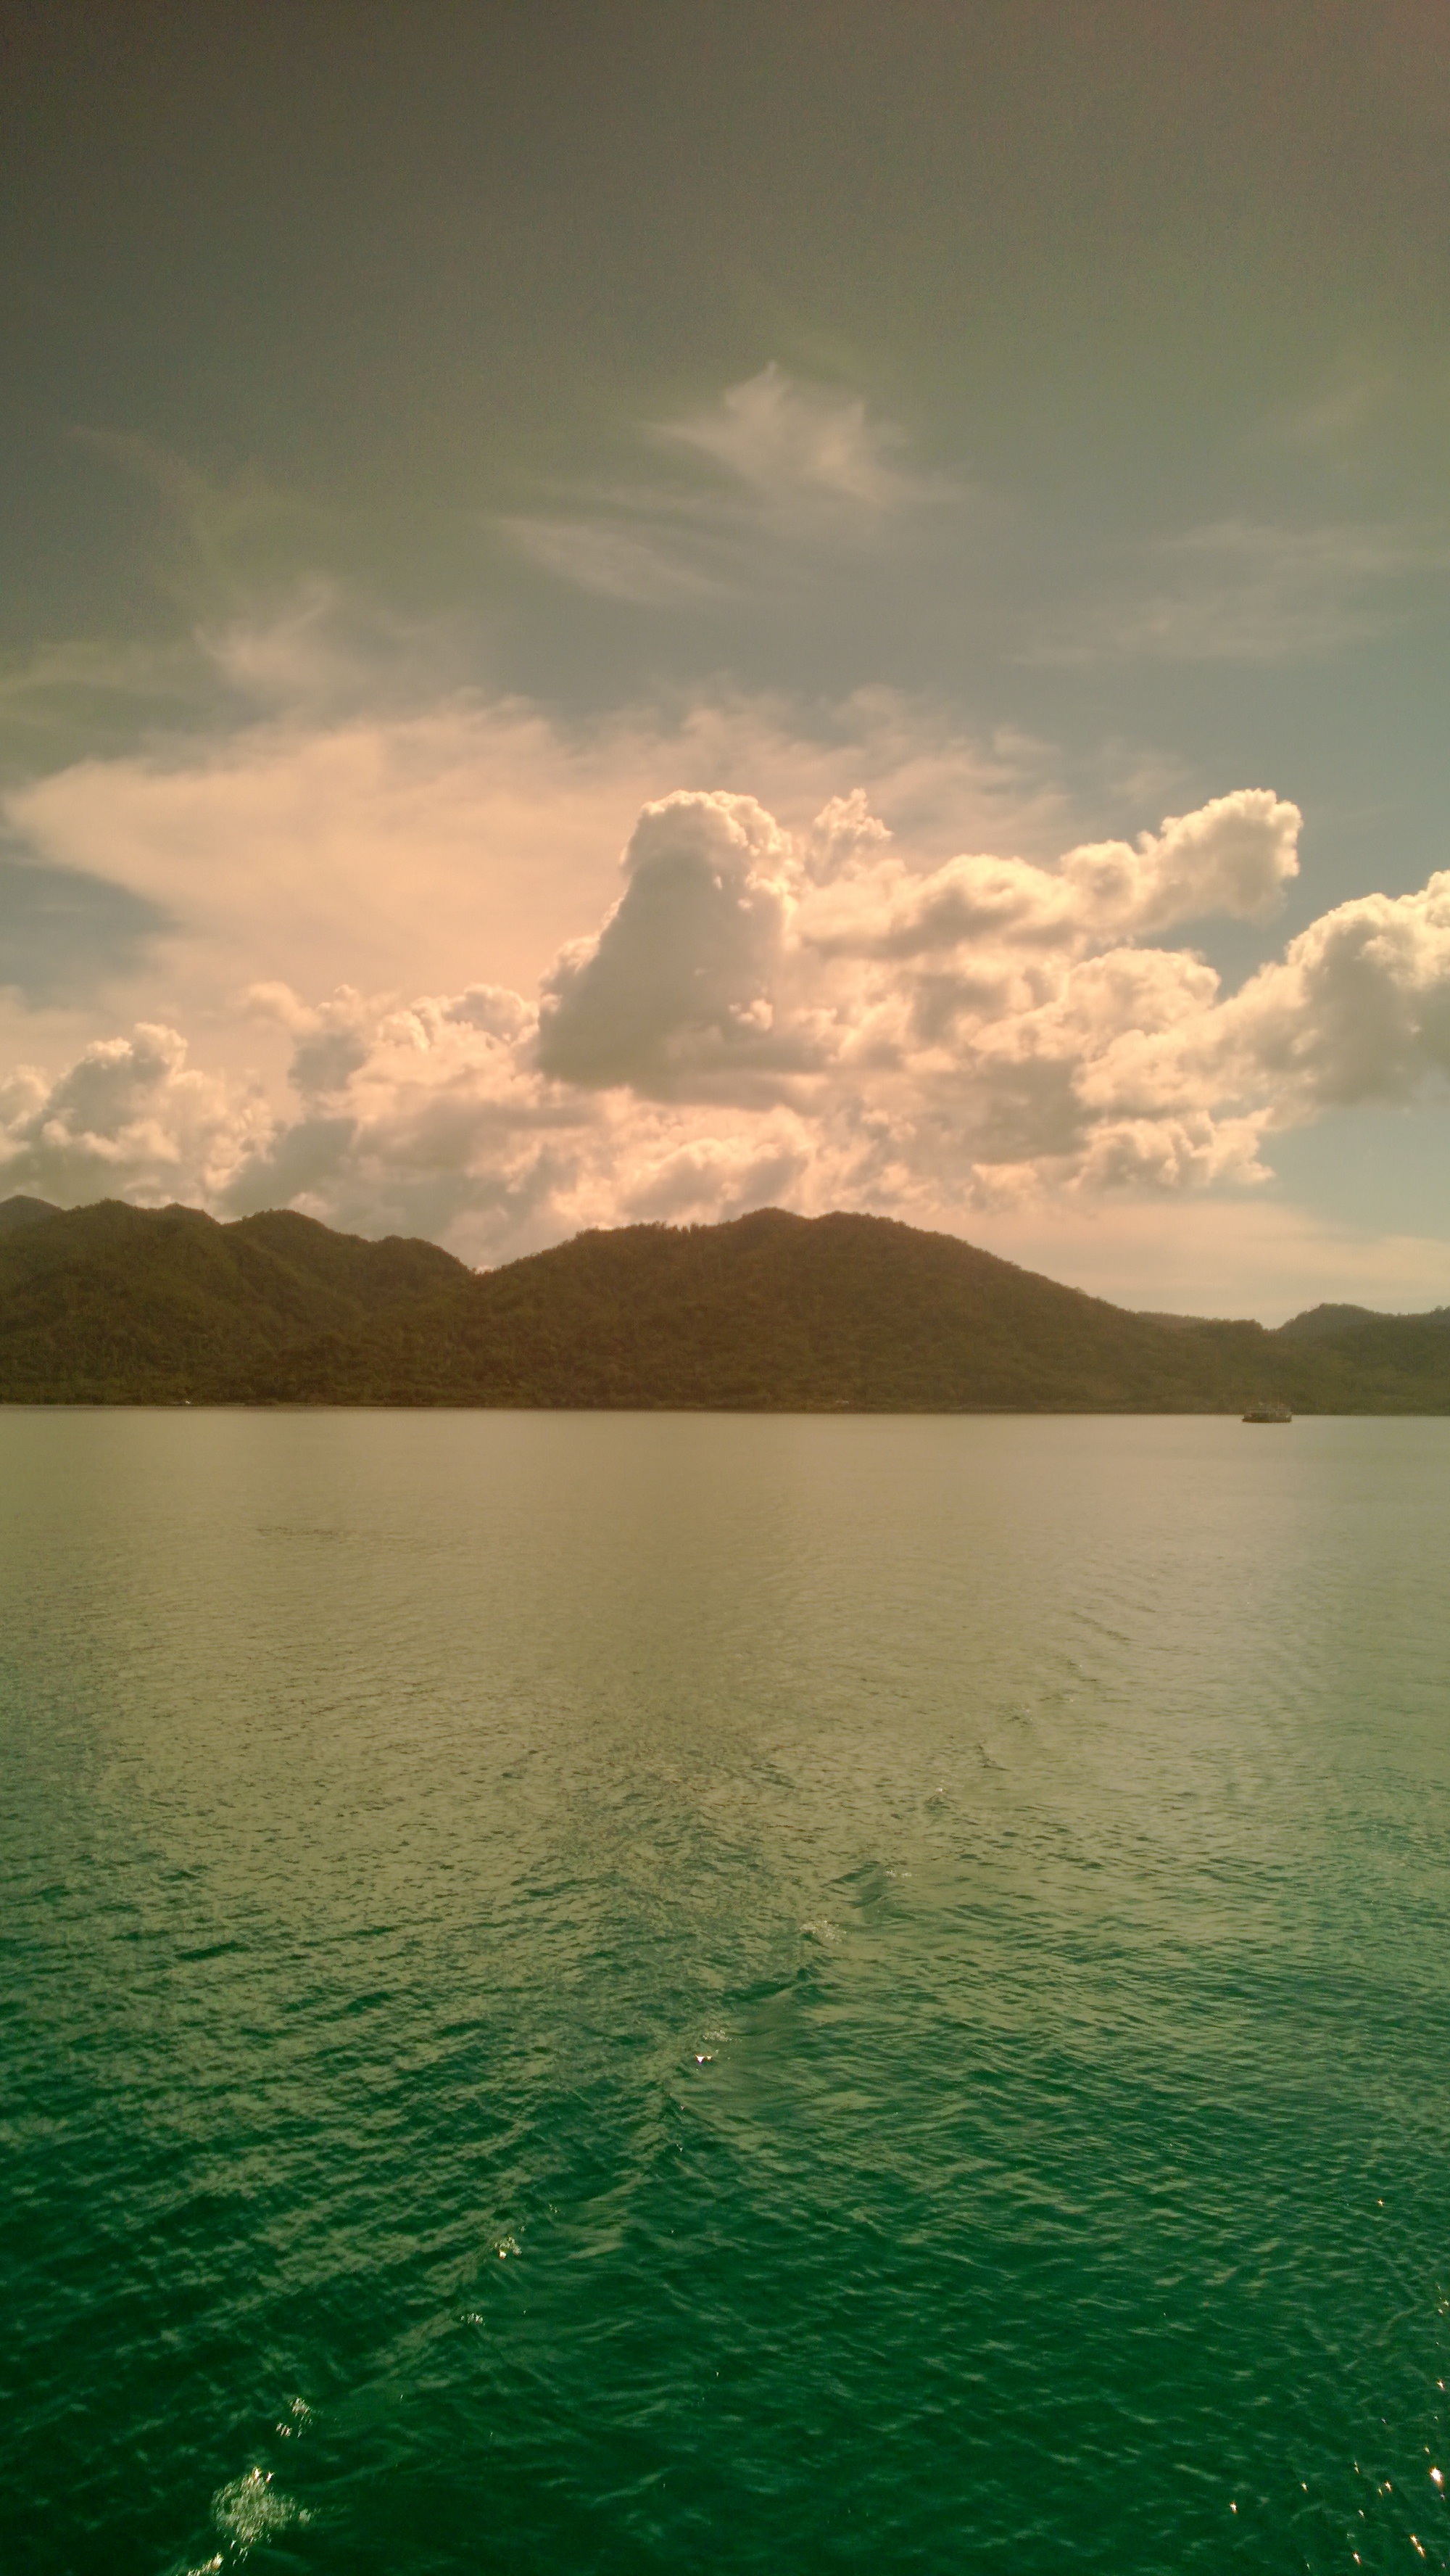
sea, nature, ocean, horizon, mountain, cloud, sky, sun, sunrise, sunset, sunlight, morning, lake, dawn, atmosphere, dusk, reflection, bay, reservoir, body of water, loch, meteorological phenomenon, atmospheric phenomenon